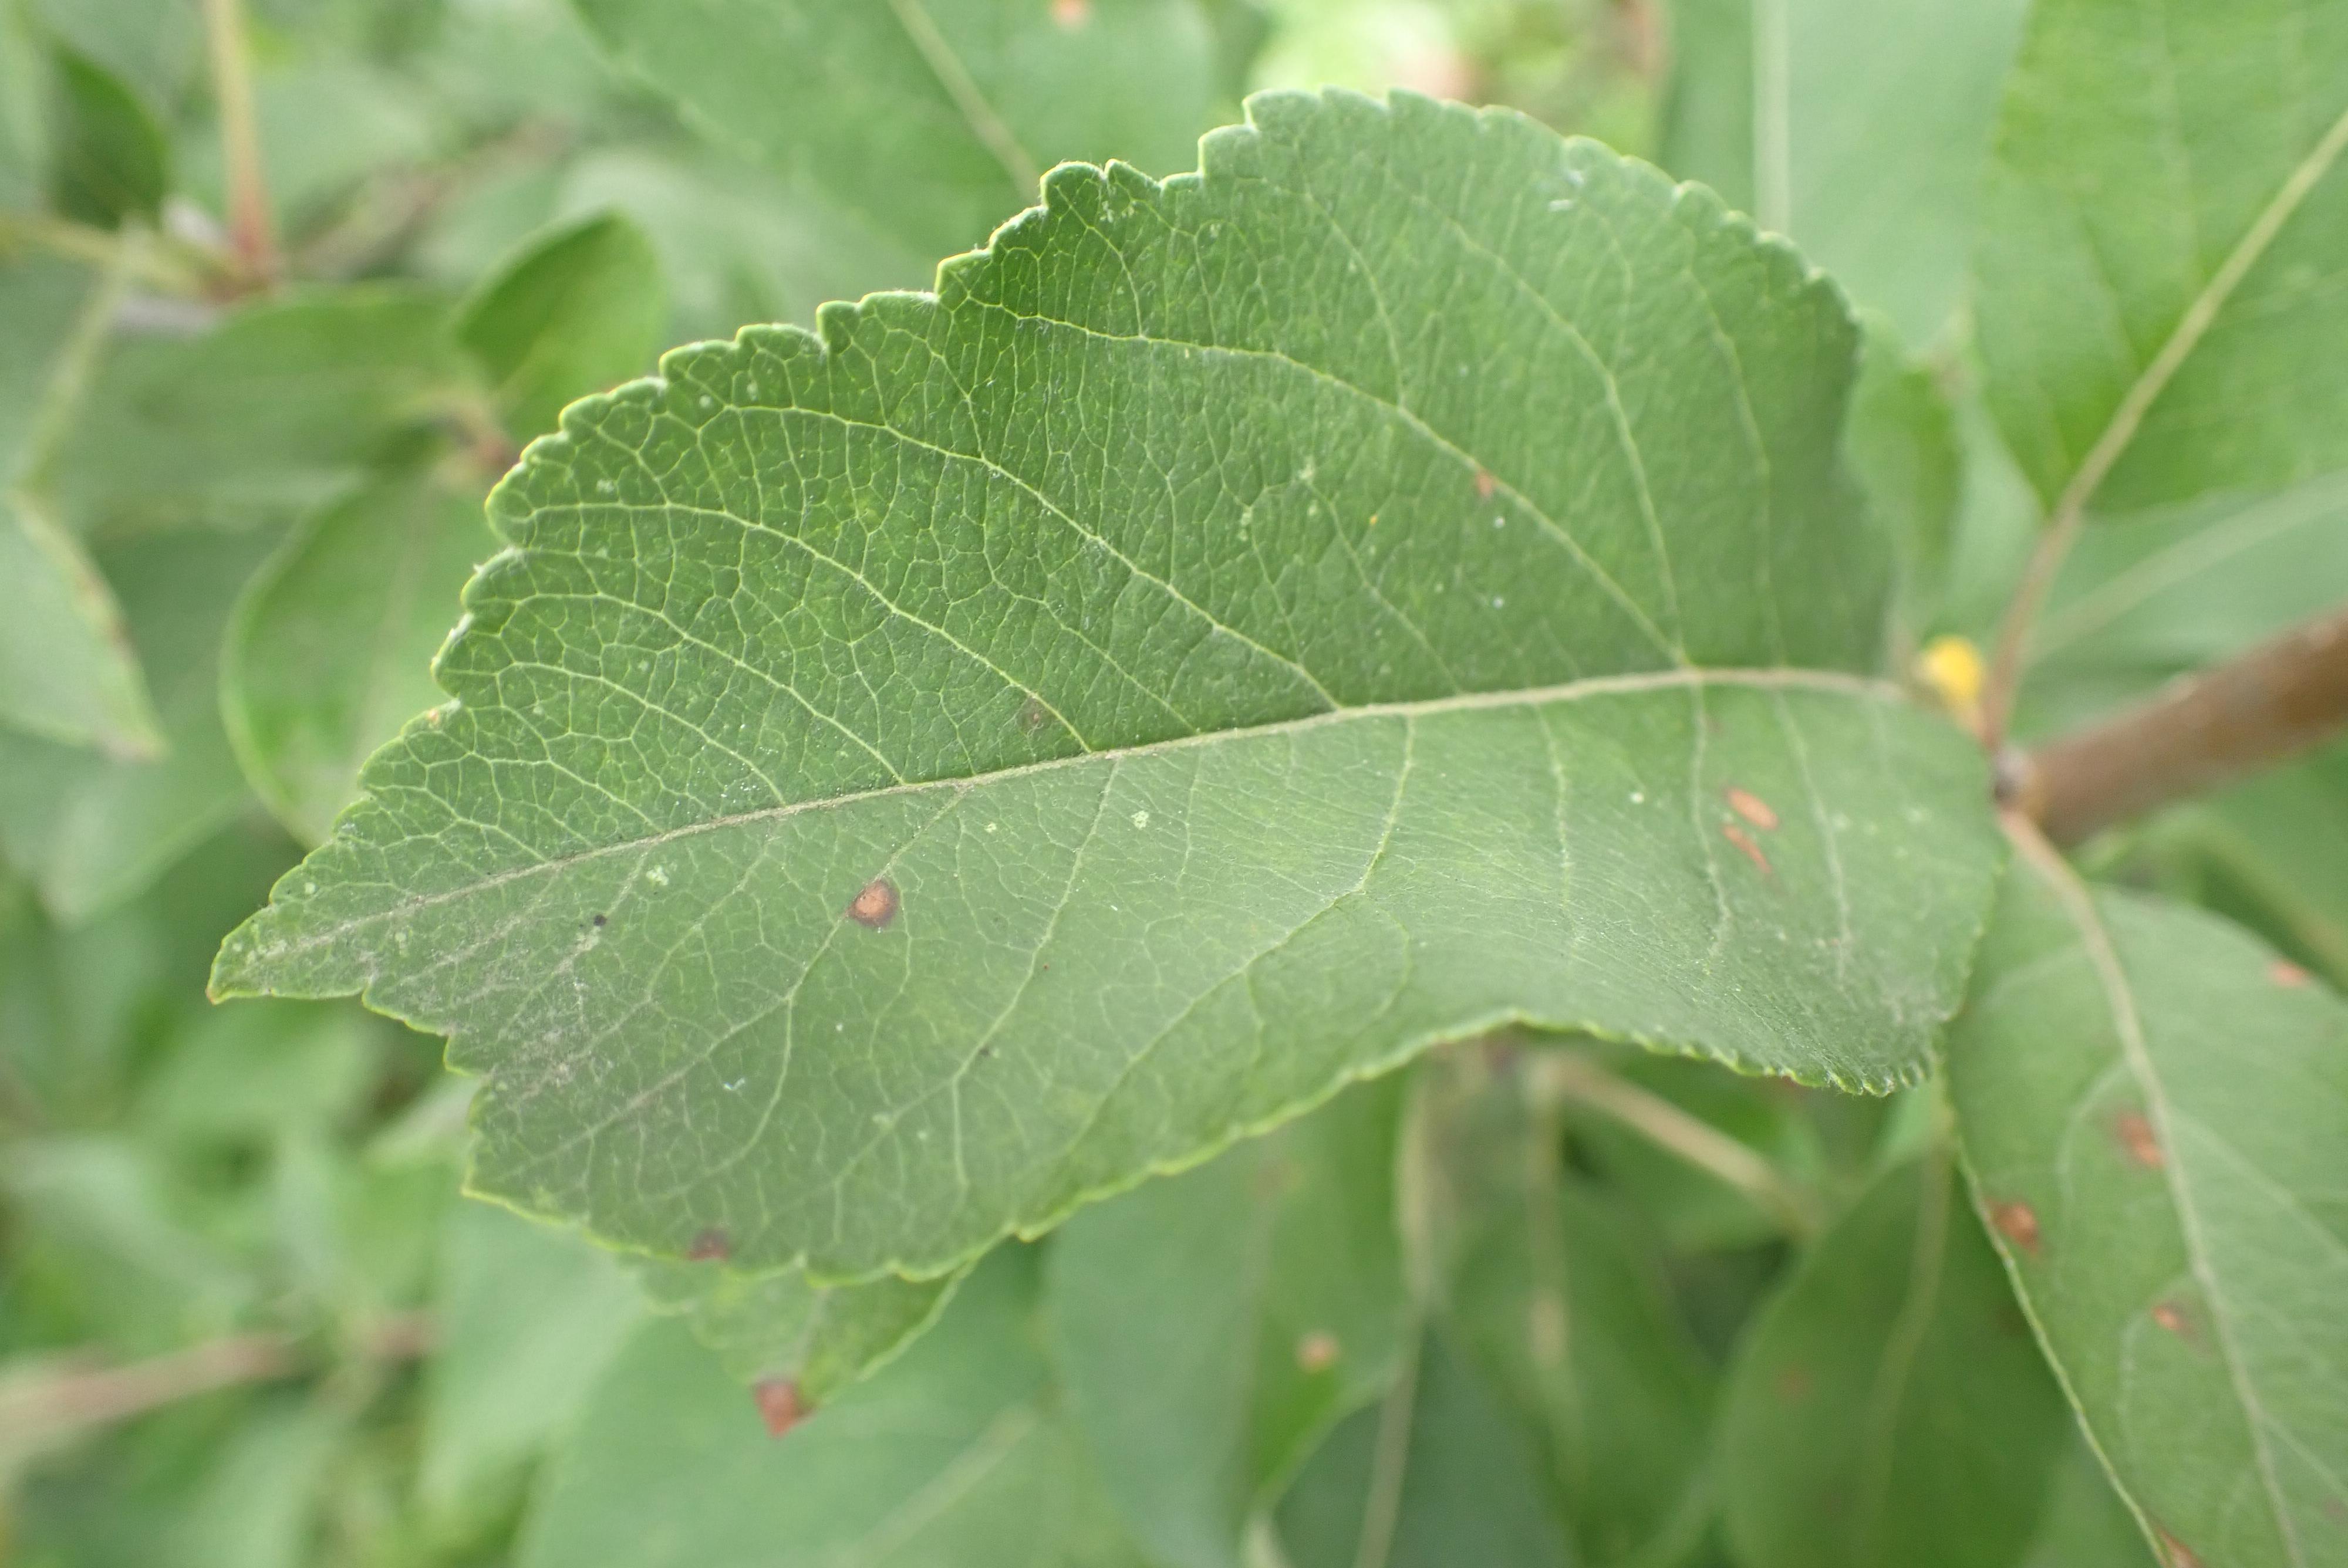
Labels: frog_eye_leaf_spot